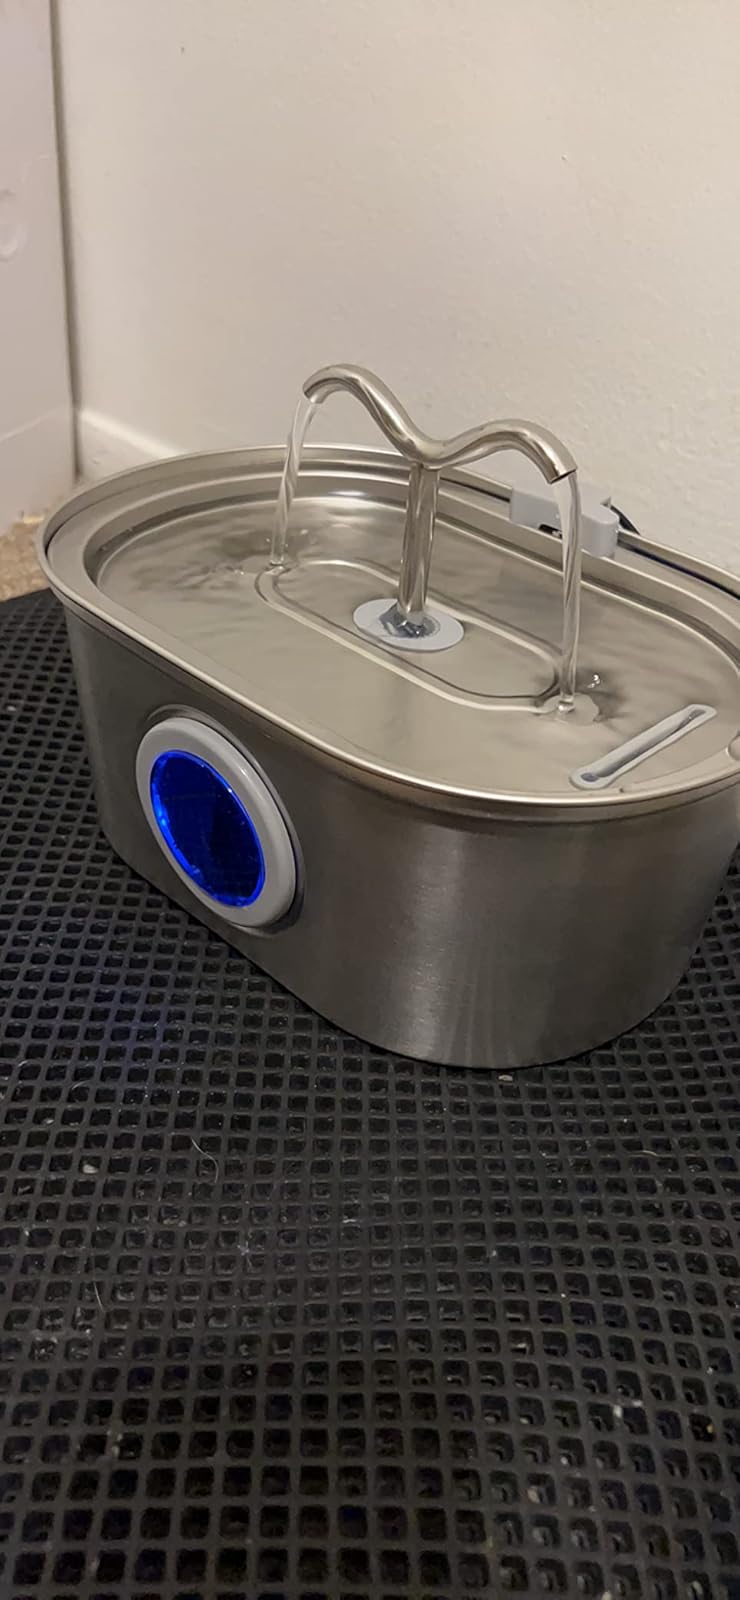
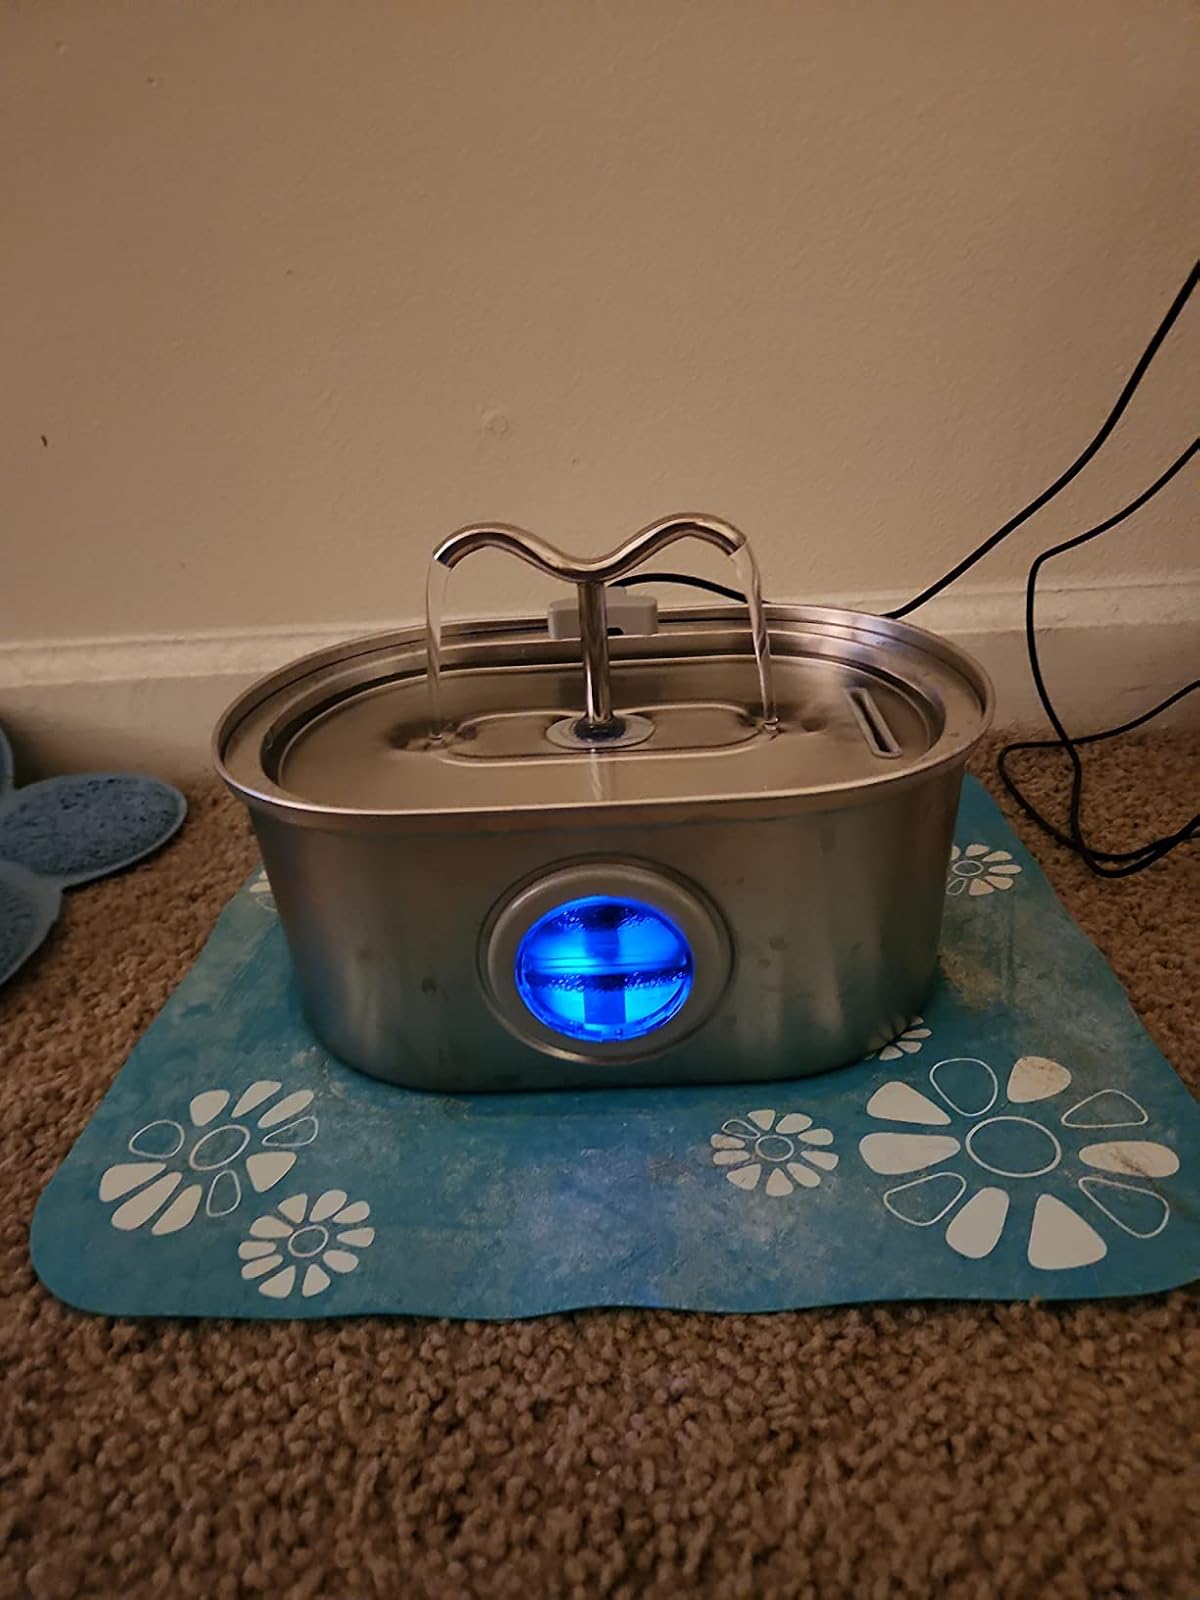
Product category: items_bowl
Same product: yes